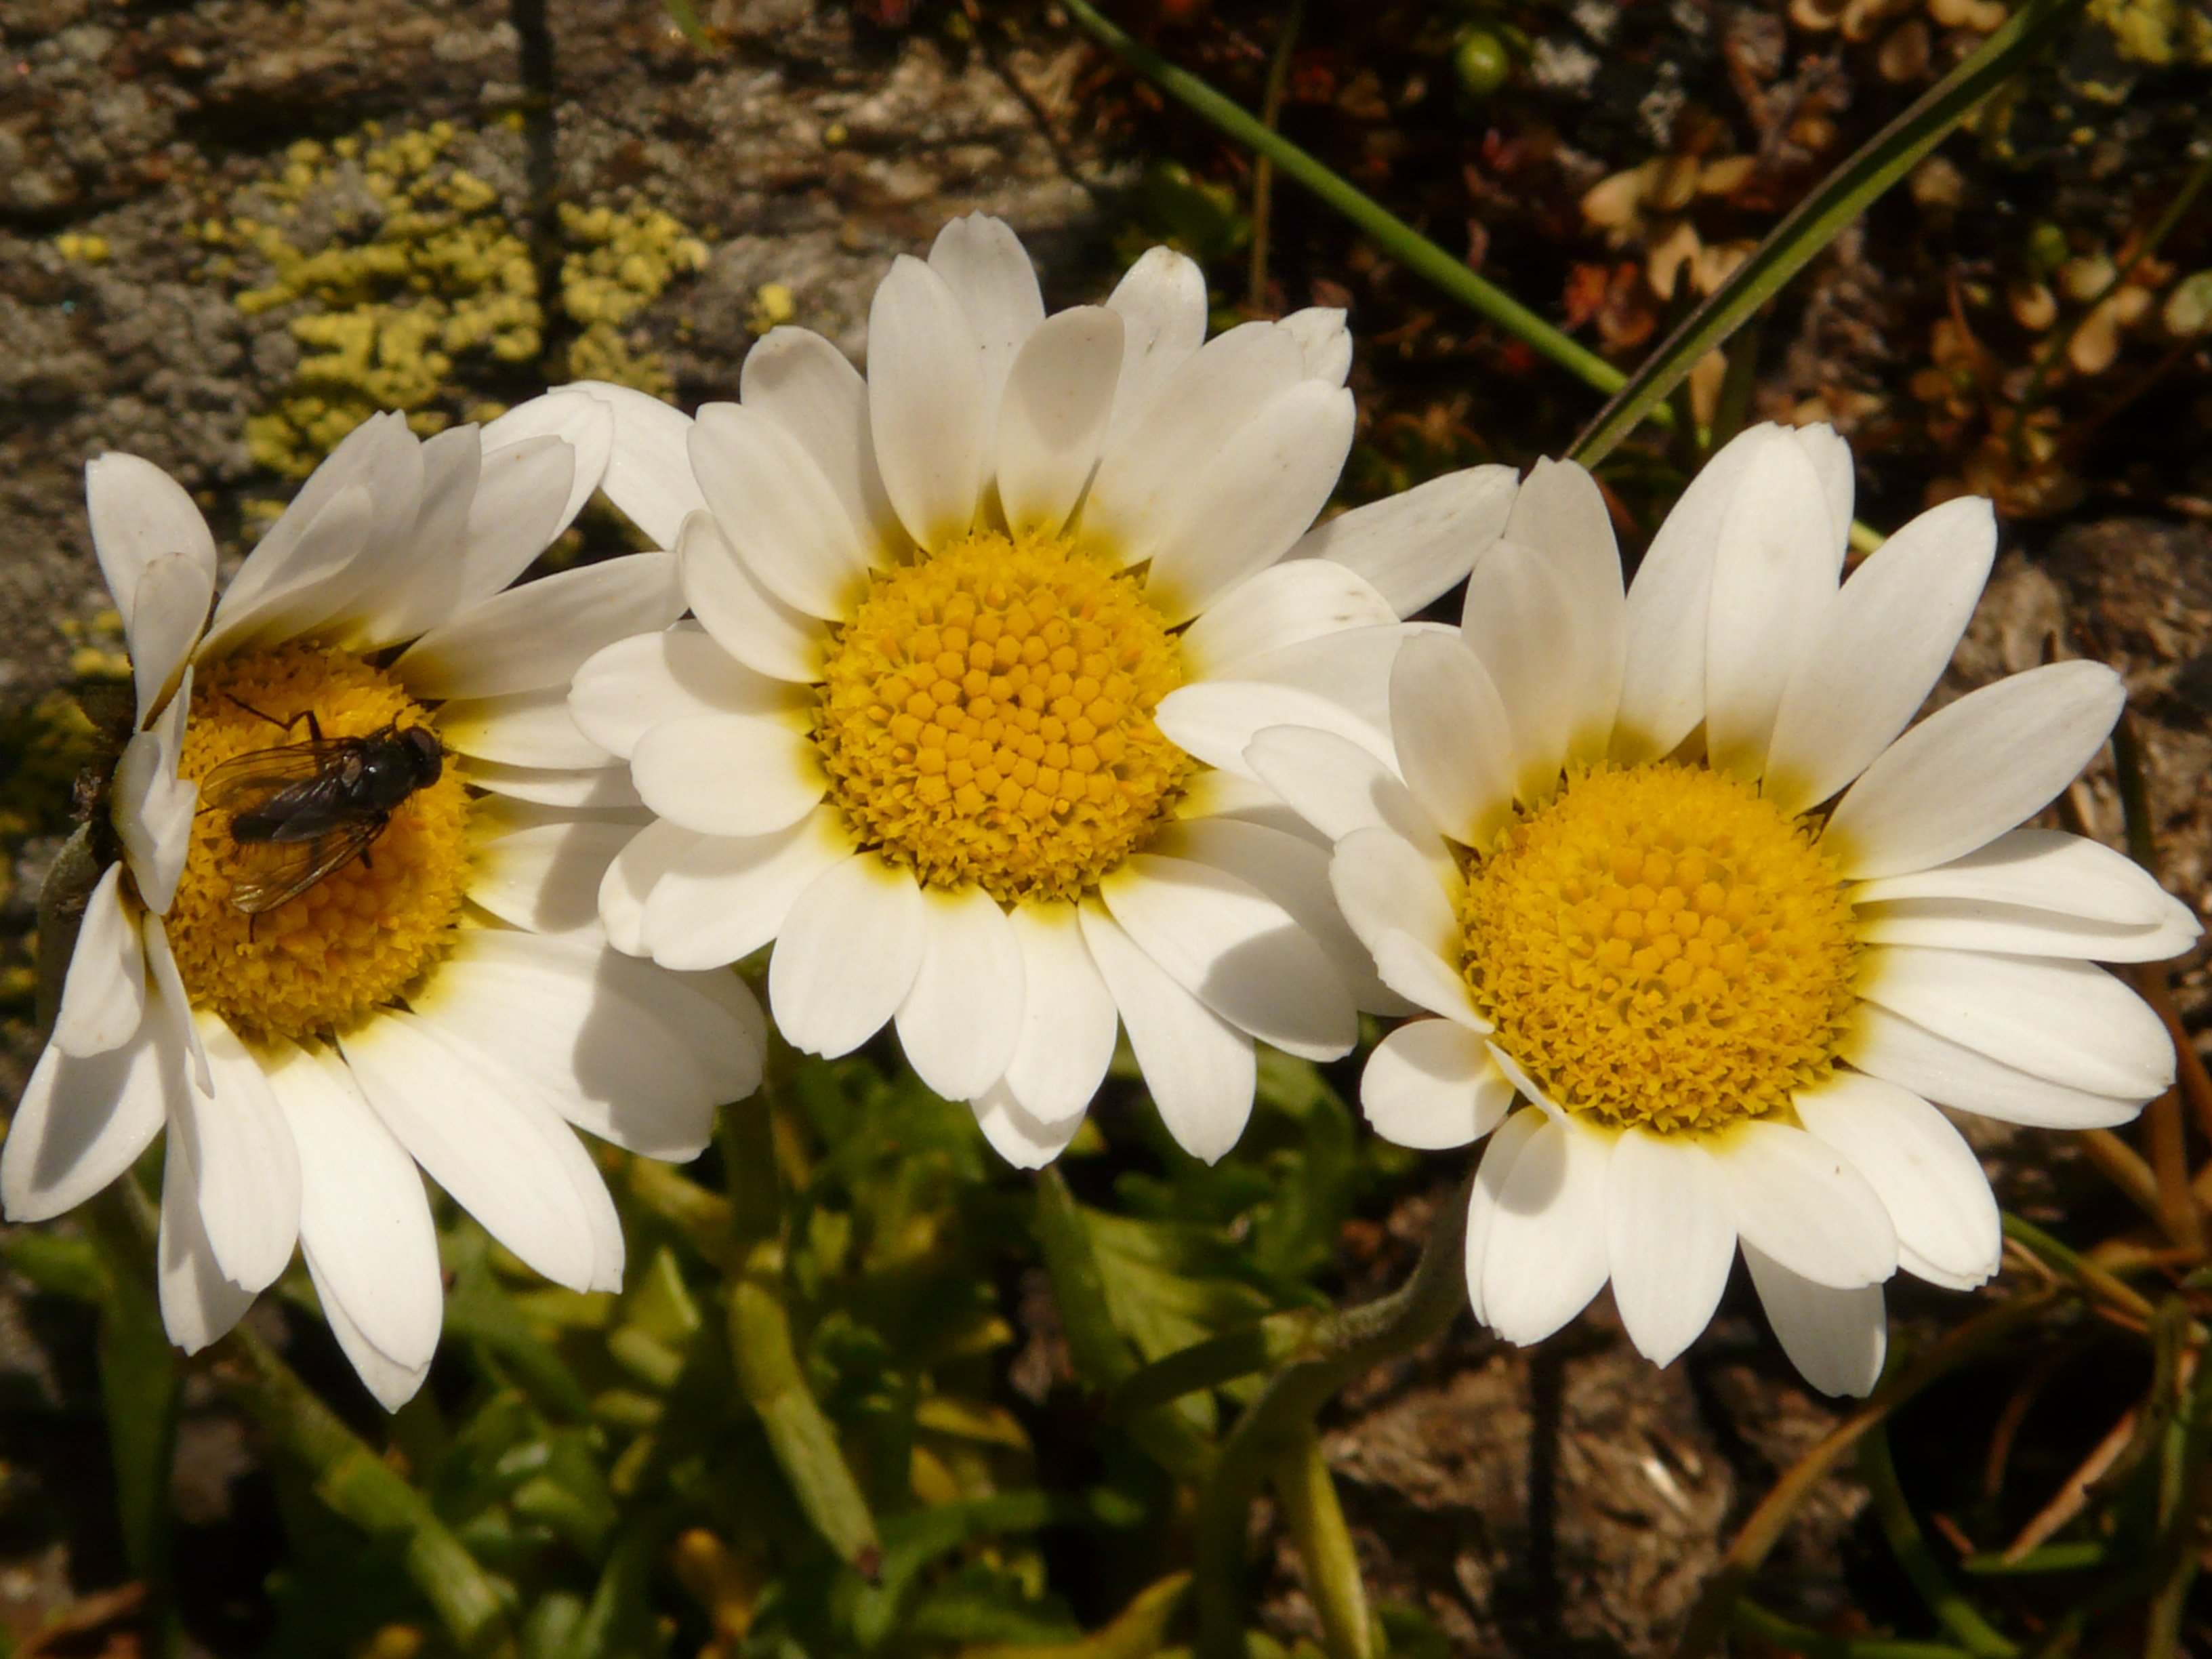
nature, plant, white, flower, petal, daisy, botany, yellow, flora, fauna, wildflower, flowers, closeups, macro photography, flowering plant, daisy family, oxeye daisy, land plant, chamaemelum nobile, marguerite daisy